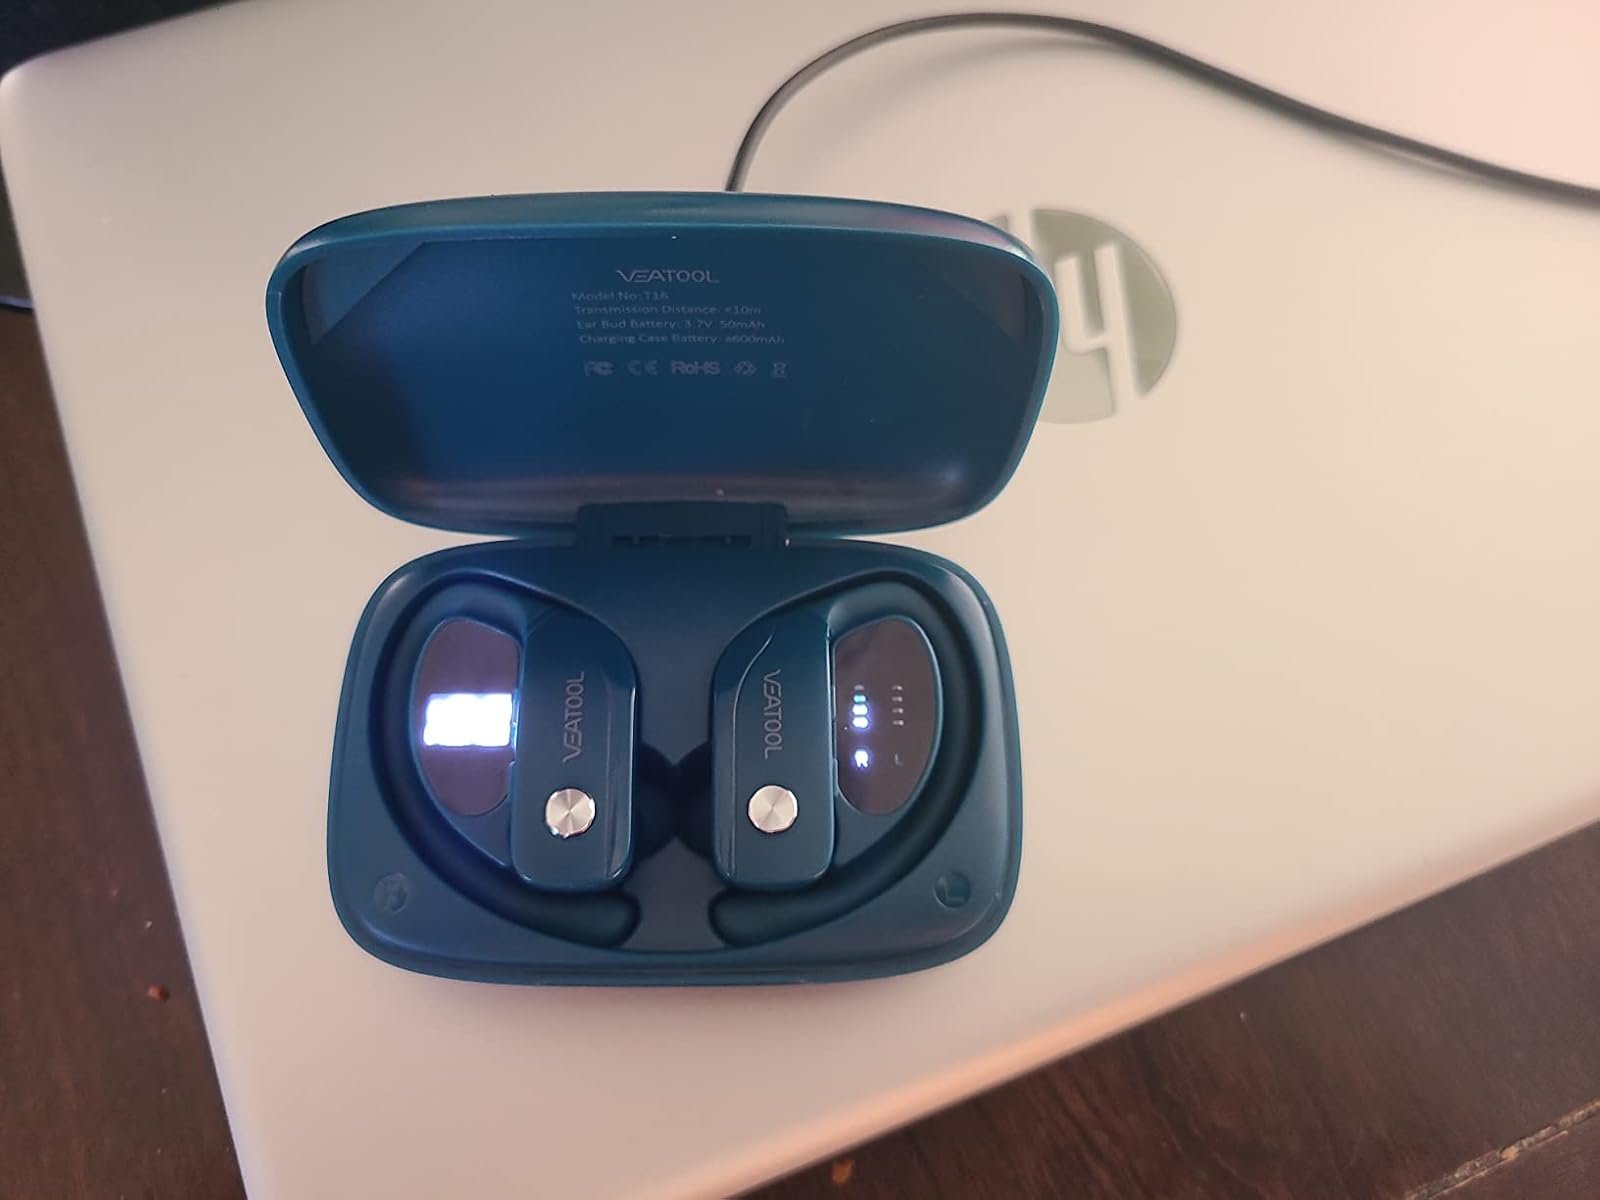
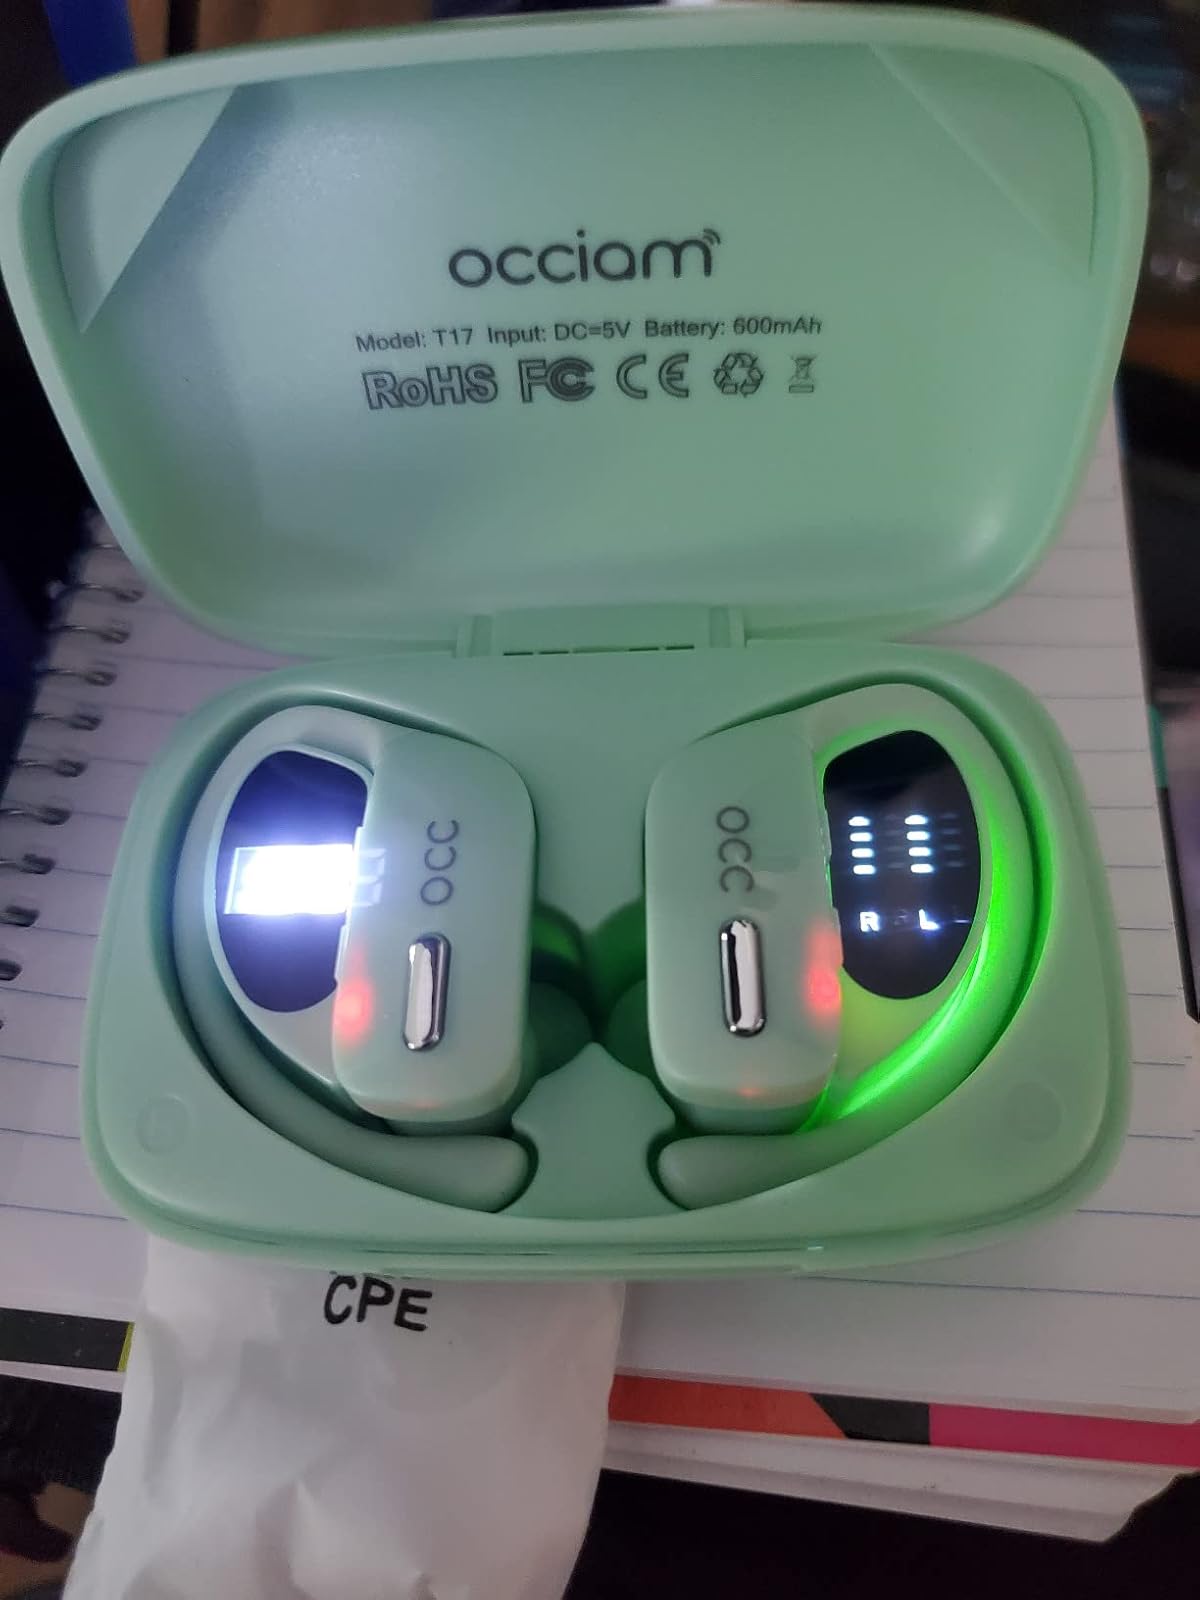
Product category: earbuds
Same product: no